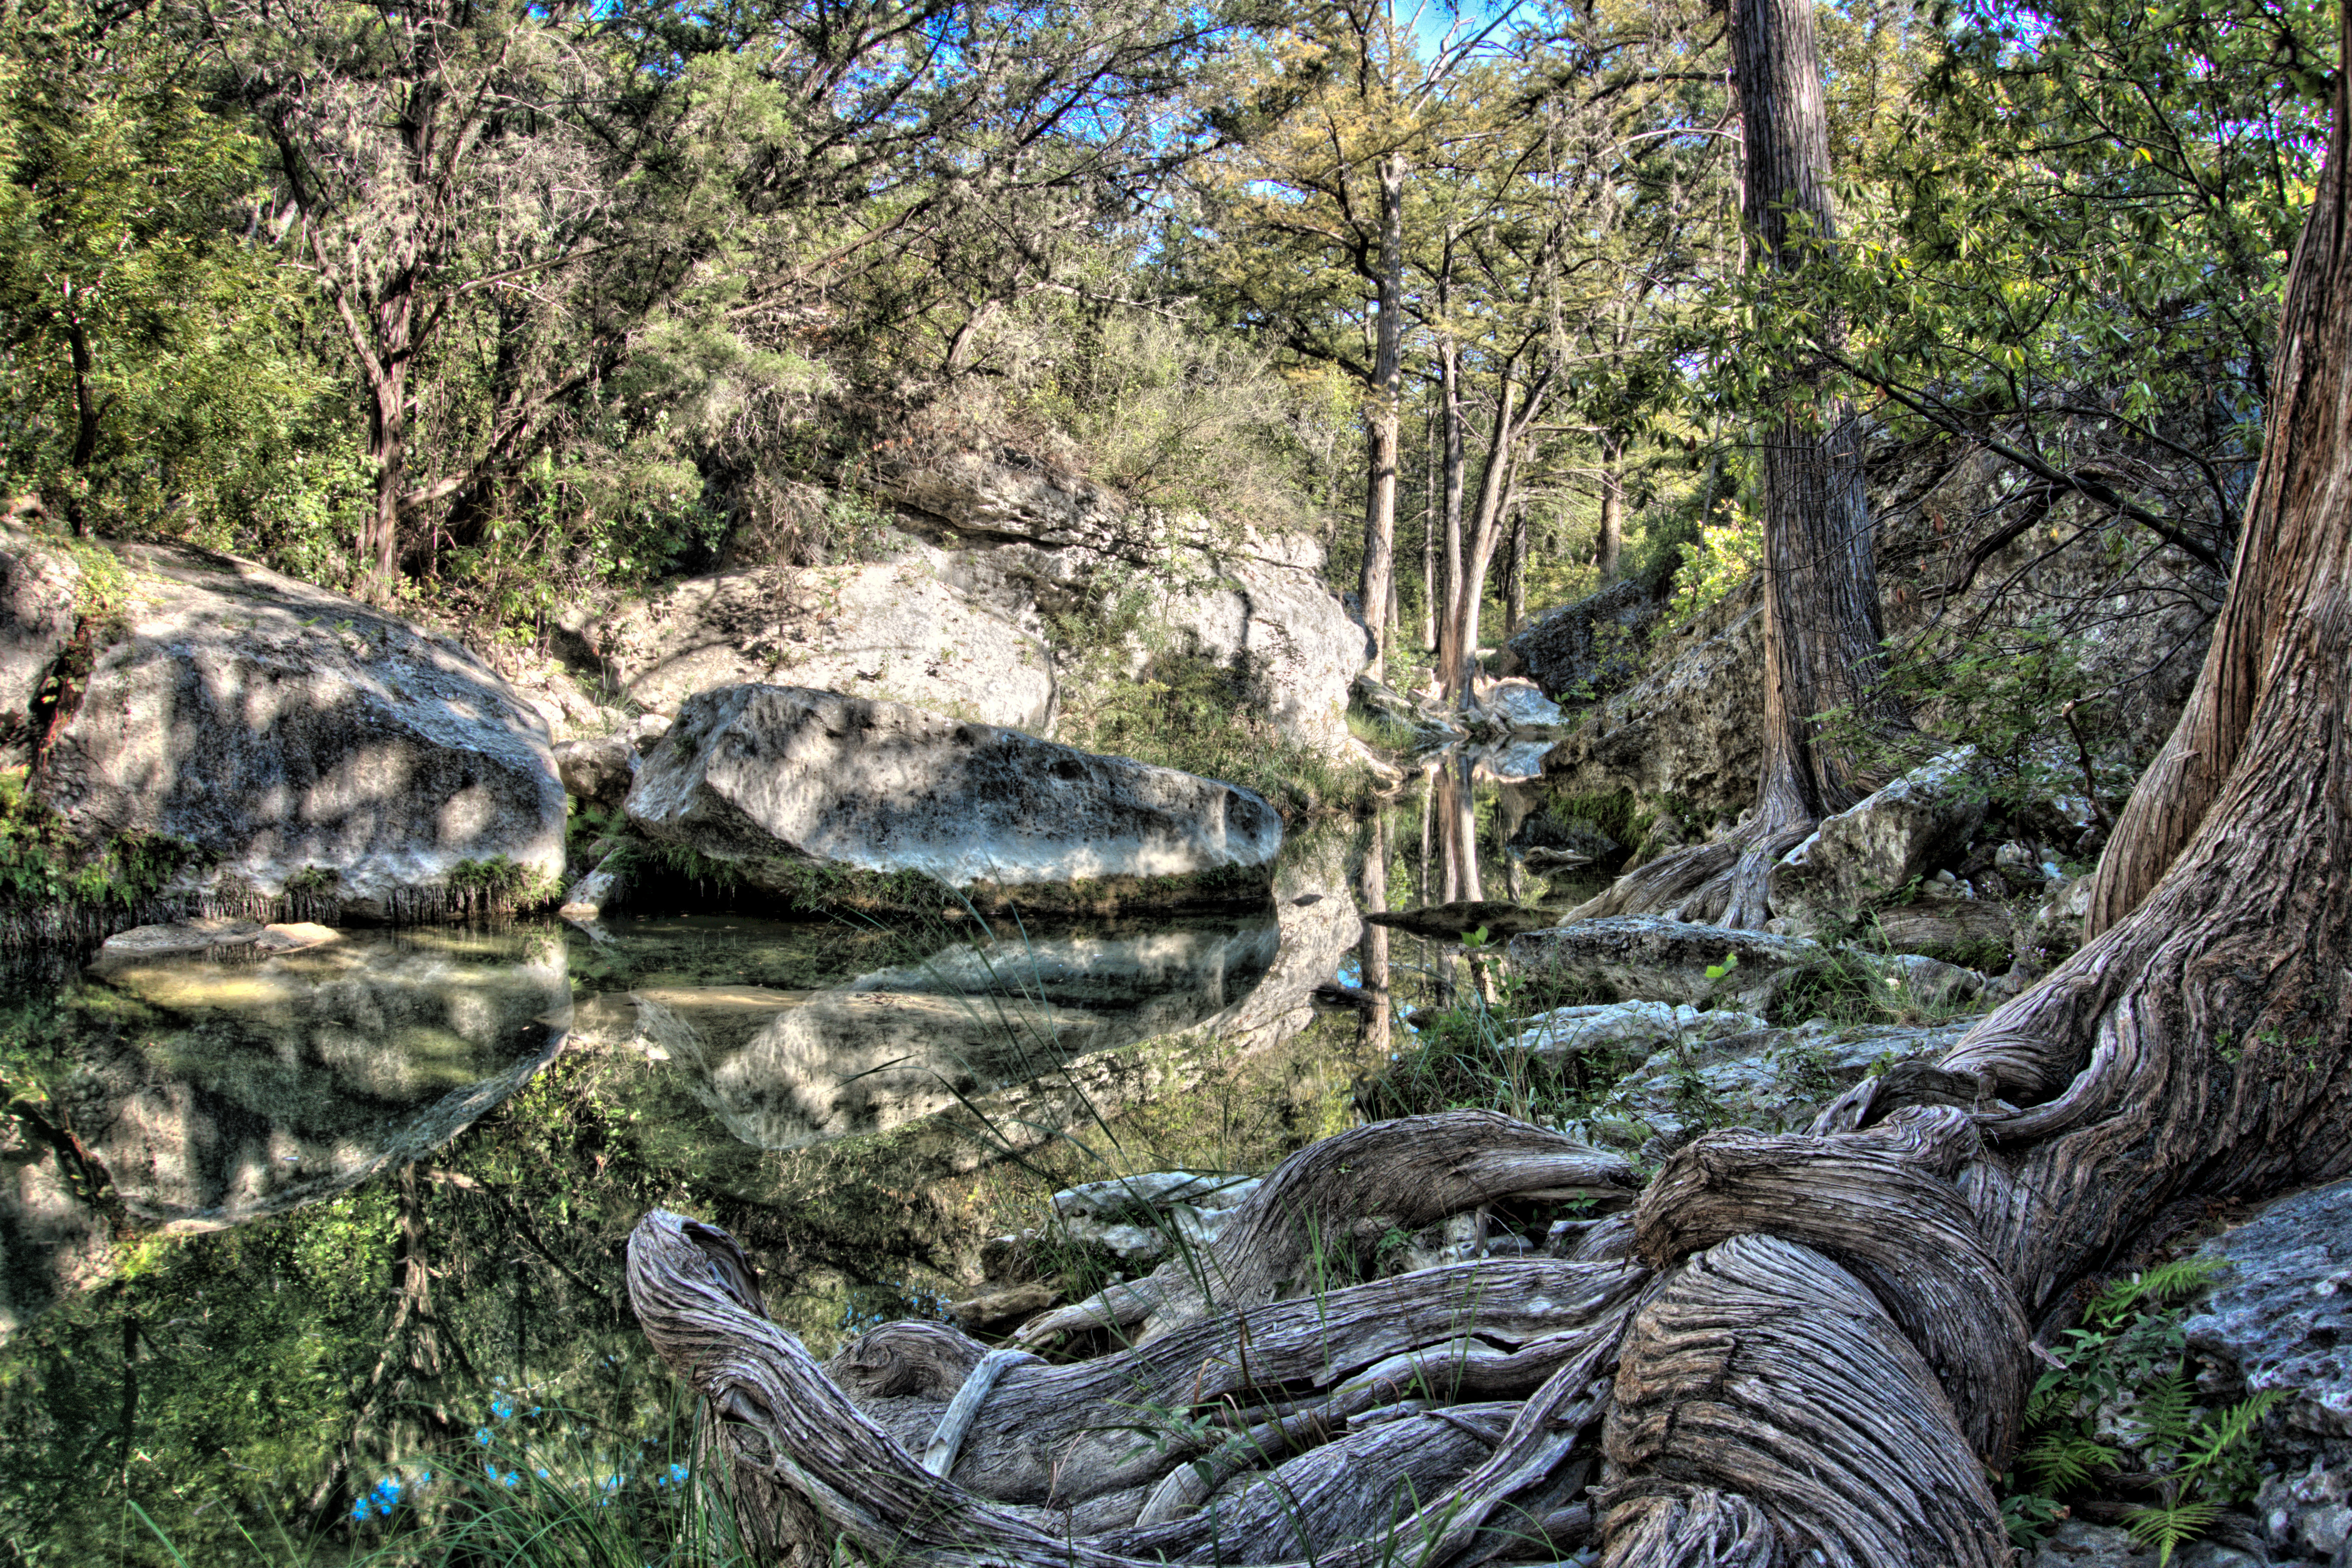
landscape, tree, nature, forest, rock, creek, wilderness, branch, plant, flower, river, pool, stream, jungle, autumn, botany, hdr, cool image, vegetation, rainforest, hamilton, texas, woodland, habitat, i, austin, tx, water feature, ecosystem, natural environment, woody plant